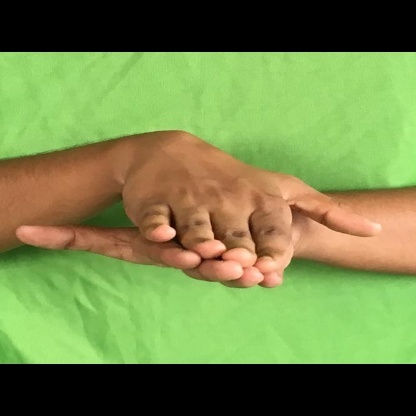
Mudra: Matsya